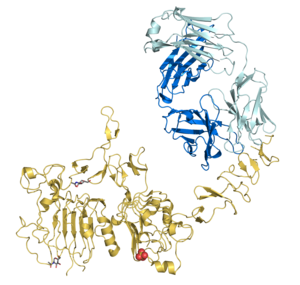
Calu-3 est une lignée cellulaire de cancer du poumon humain utilisée comme modèle de cellules du système respiratoire.